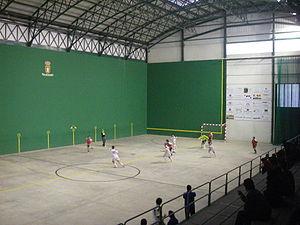
Entrena est une commune de La Rioja, située à 12 km de Logroño. Sa population au 1ᵉʳ janvier 2011 était de 1503 habitants pour une superficie de 21,03 km². Le village est situé à 558 m d'altitude. Entrena est limitrophe avec Navarrete et Lardero au Nord ; Albelda de Iregua à l'Est ; Nalda, Sorzano et Sojuela au Sud et à Medrano à l'Ouest.